Félix Arnaudin

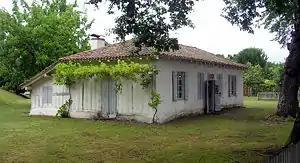
Birth house of Félix Arnaudin, at Labouheyre

Félix Arnaudin came from what is now the Landes forest but, on his time, was a mosaic of forest (of oak trees and pine trees), fields, and bare moors; on which some 650,000 sheep grazed. This country was then living under a pastoralism system, which would be broken in the middle of the 19th century by forestry. The symbolic date of this revolution is the 19 June 1857 law, on the improvement of the Landes, which stimulated communes to sell or plant trees on the Common land, and ultimately signified the end of the old pastoral system in that area.